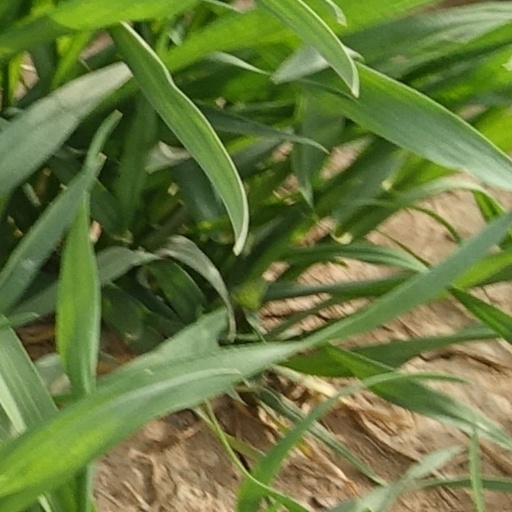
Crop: wheat